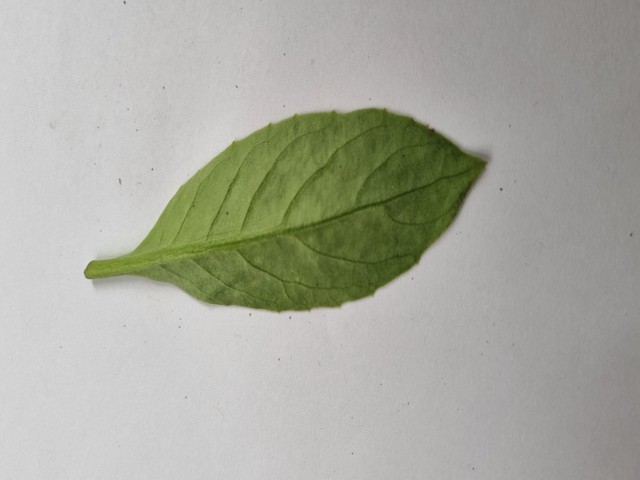
Plant: gainura